Akai AX80

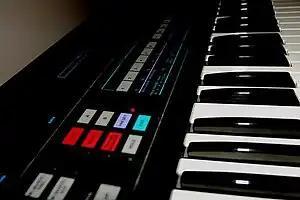

The AX80 is a polyphonic analogue keyboard synthesizer manufactured by Akai Professional in 1984. It was Akai's first venture into the professional electronic musical instrument market. The AX80 used digitally controlled oscillators (DCO) and filter circuitry based on the Curtis Electromusic CEM 3372 integrated circuit. It was marketed as part of a line of project studio equipment called the Akai Music Studio System, which included the S612 digital sampler the MR16 drum machine, the MS08 sequencer, and the MG1212 multitrack tape recorder.